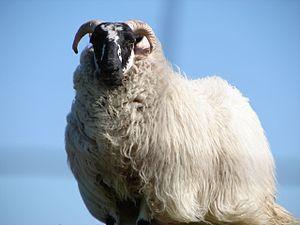
Le Scottish Blackface ou Blackface est la principale race de mouton domestique au Royaume-Uni. Résistant et avec de bonnes capacités d'adaptation, on trouve souvent cette race dans des endroits pauvres en végétation tels que les Highlands ou les landes du Dartmoor. On l'appelle également Blackfaced Highland, Kerry, Linton, Scottish Moutain, Scottish Highland, Scotch Blackface et Scotch Horn. Le mâle et la femelle ont des cornes et, ainsi que leur nom le suggère, des jambes et une tête noire. Il a été importé aux États-Unis et en Europe continentale.